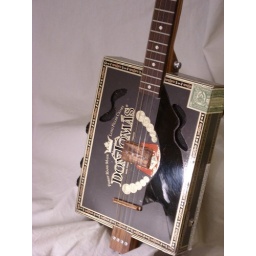
Heaven and Hell cigar box guitar detail front- built by Kirk Withrow